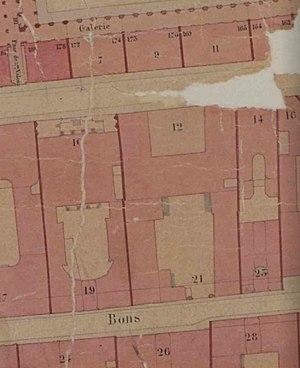
Plan cadastral de l'hôtel de la Roche-Guyon, au 21 de la rue des Bons Enfants. Vasserot, vers 1810.
L'Hôtel de la Roche-Guyon était un hôtel particulier de Paris, situé rue des Bons-Enfants, accolé à la Chancellerie d'Orléans. L'hôtel était ainsi tout proche du Palais-Royal.